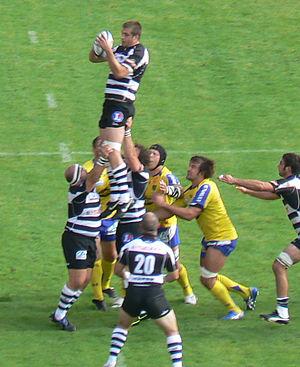
L'ASM Clermont Auvergne reçoit le CA Brive au stade Marcel-Michelin de Clermont-Ferrand
Le Championnat de France de rugby à XV 2010-2011 ou Top 14 2010-2011 est la saison 2010-2011 du Championnat de France de rugby à XV, il oppose les quatorze meilleures équipes françaises de rugby à XV. Le championnat débute le 13 août 2010 pour s'achever par une finale fixée au 4 juin 2011 au Stade de France.
Cette page présente la saison 2008-2009 du Club athlétique Brive Corrèze Limousin, unique club professionnel en limousin, qui dispute le Top 14 et le Challenge européen.